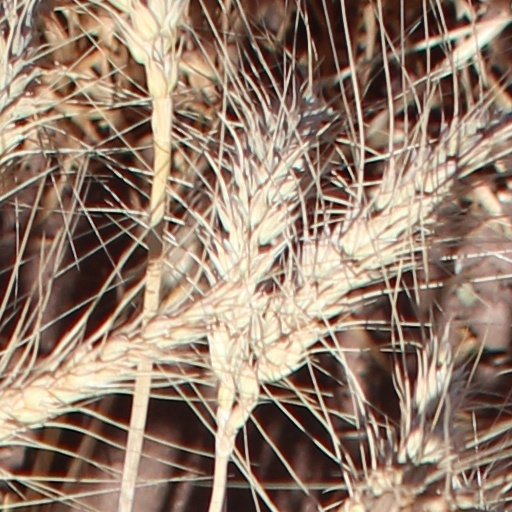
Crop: wheat